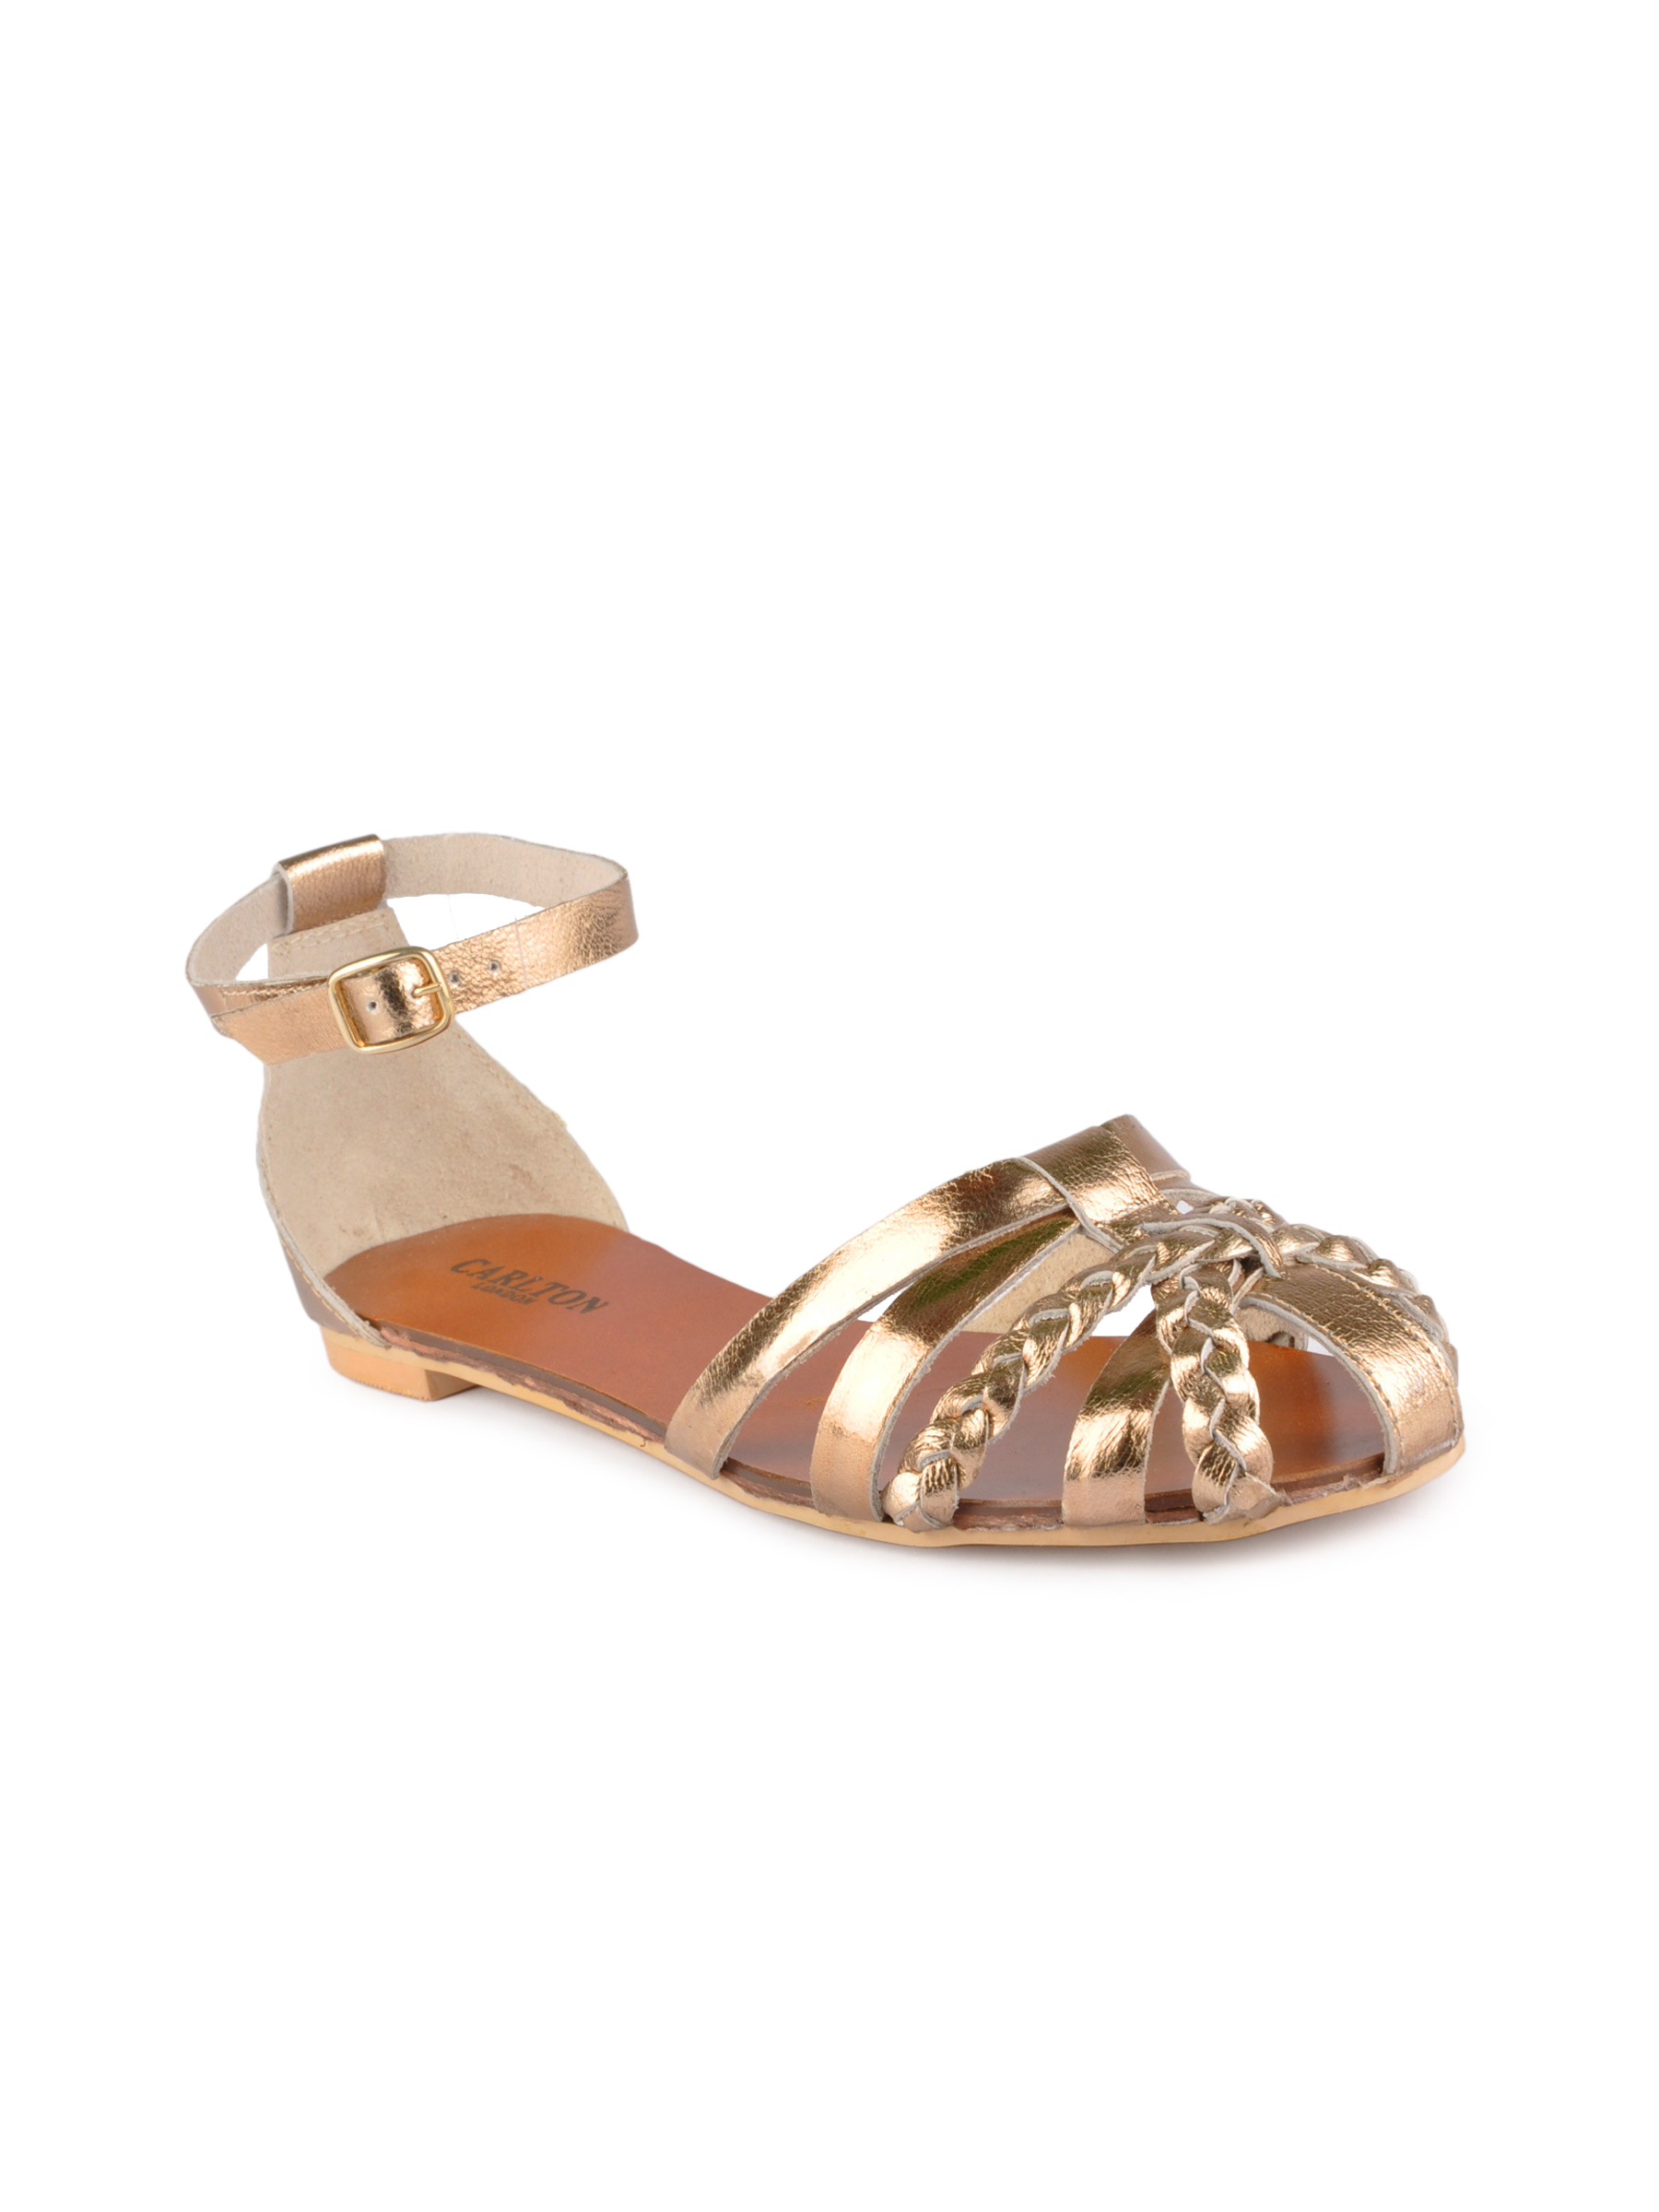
Carlton London Women Casual Gold Flats
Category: Footwear / Shoes / Heels
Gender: Women
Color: Gold
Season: Winter 2012
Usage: Casual